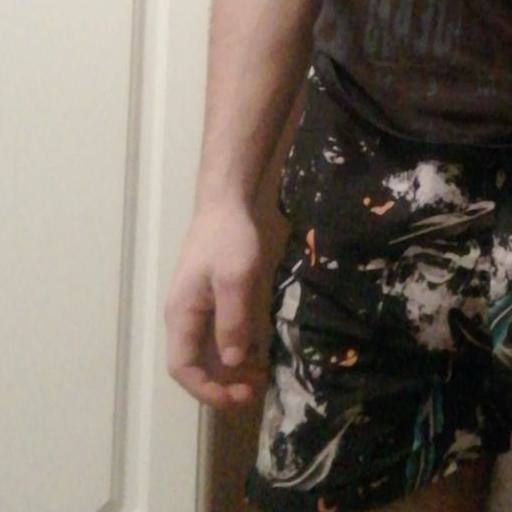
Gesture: no_gesture